Apple IIc

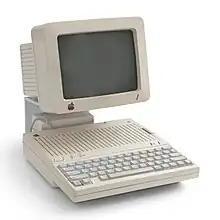
Apple IIc with matching monitor

The Apple IIc is a personal computer introduced by Apple Inc. shortly after the launch of the original Macintosh in 1984. It is essentially a compact and portable version of the Apple IIe. The IIc has a built-in floppy disk drive and a keyboard, and was often sold with its matching monitor. The "c" in the name stands for "compact", referring to the fact it is a complete Apple II setup in a smaller notebook-sized housing. The computer is compatible with a wide range of Apple II software and peripherals.